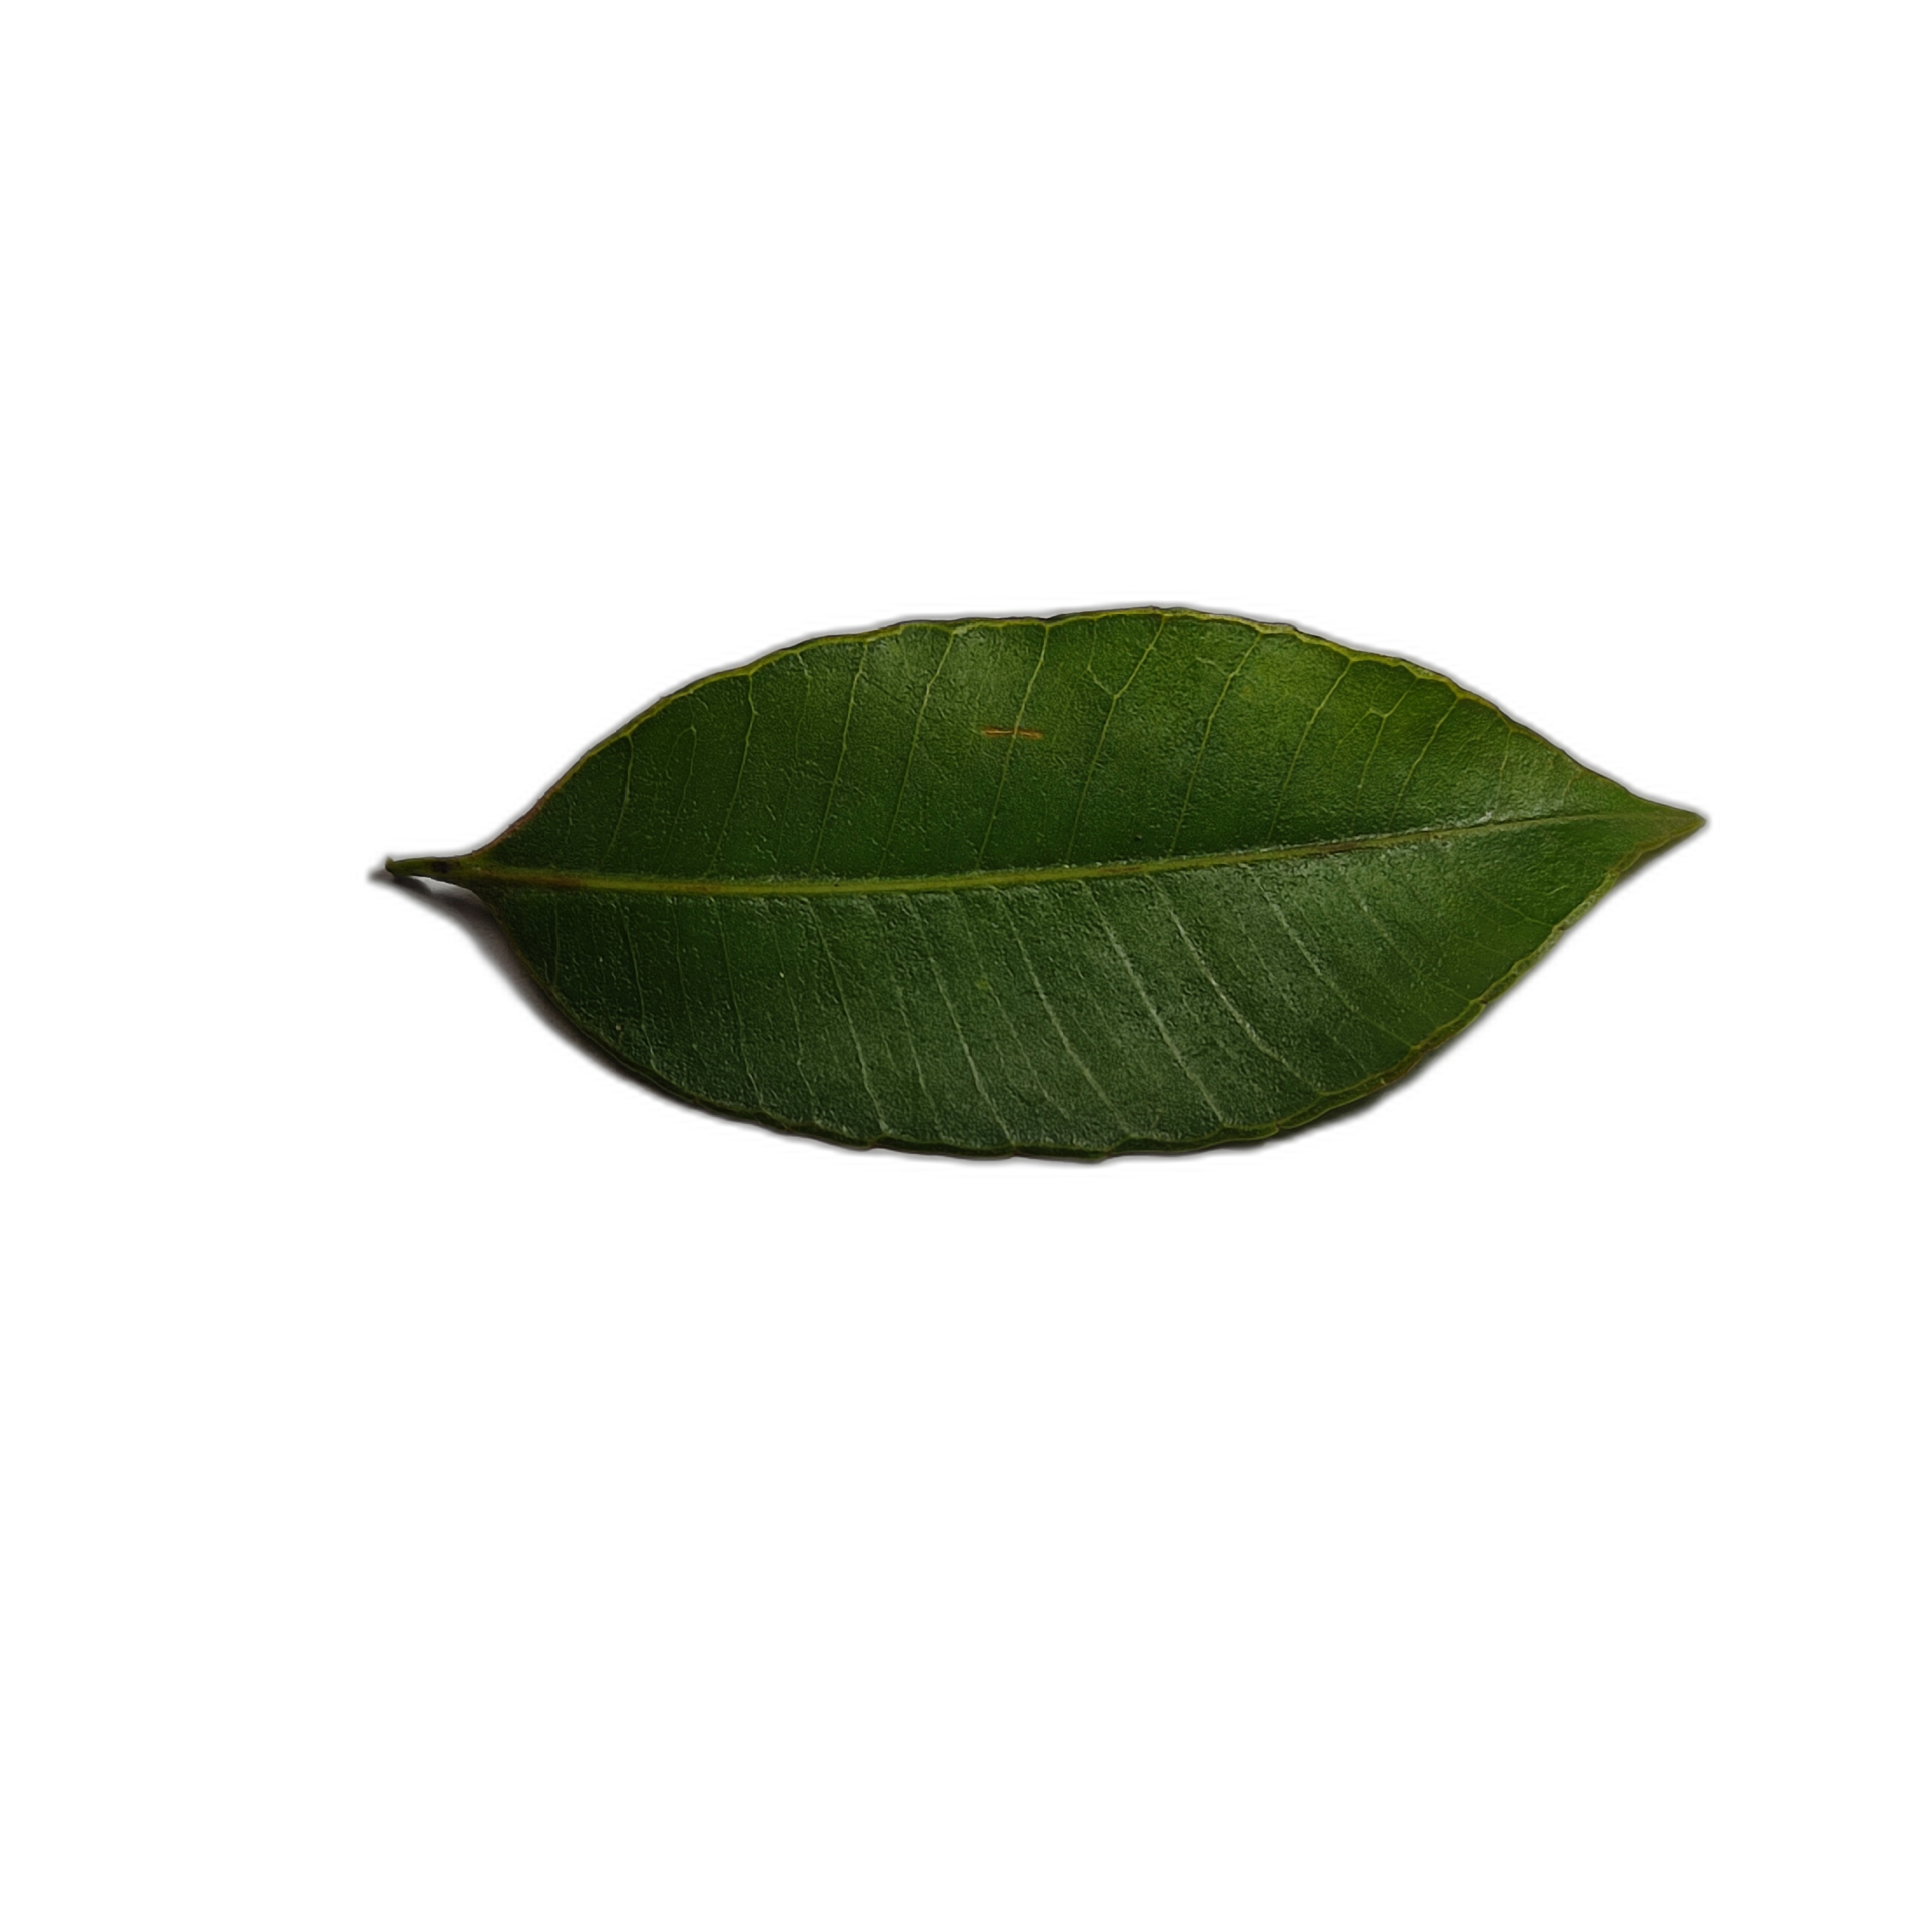
Label: healthy